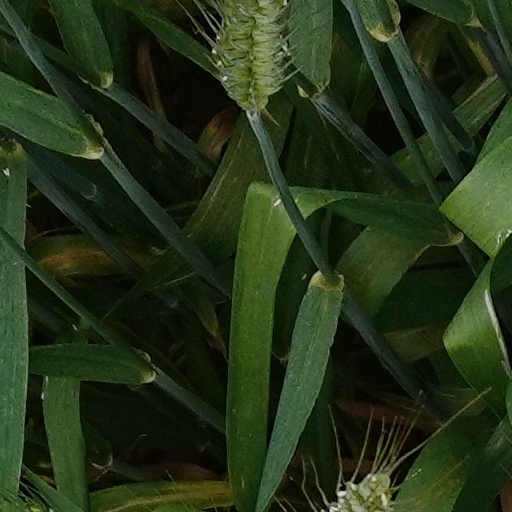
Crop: wheat